Valledupar

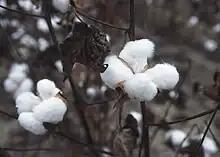
Cotton, once Valledupar's main commodity crop

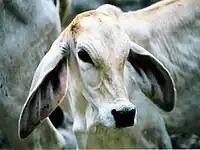
Young Brahman calf

The economy of Valledupar is based primarily on commerce, retail and banking in the urban area, mainly in the service industry and tourism during the four-day Vallenato Legend Festival. The city also serves as a business hub for the two nearby coal mines, Cerrejon (La Guajira) and Drummond (Cesar).